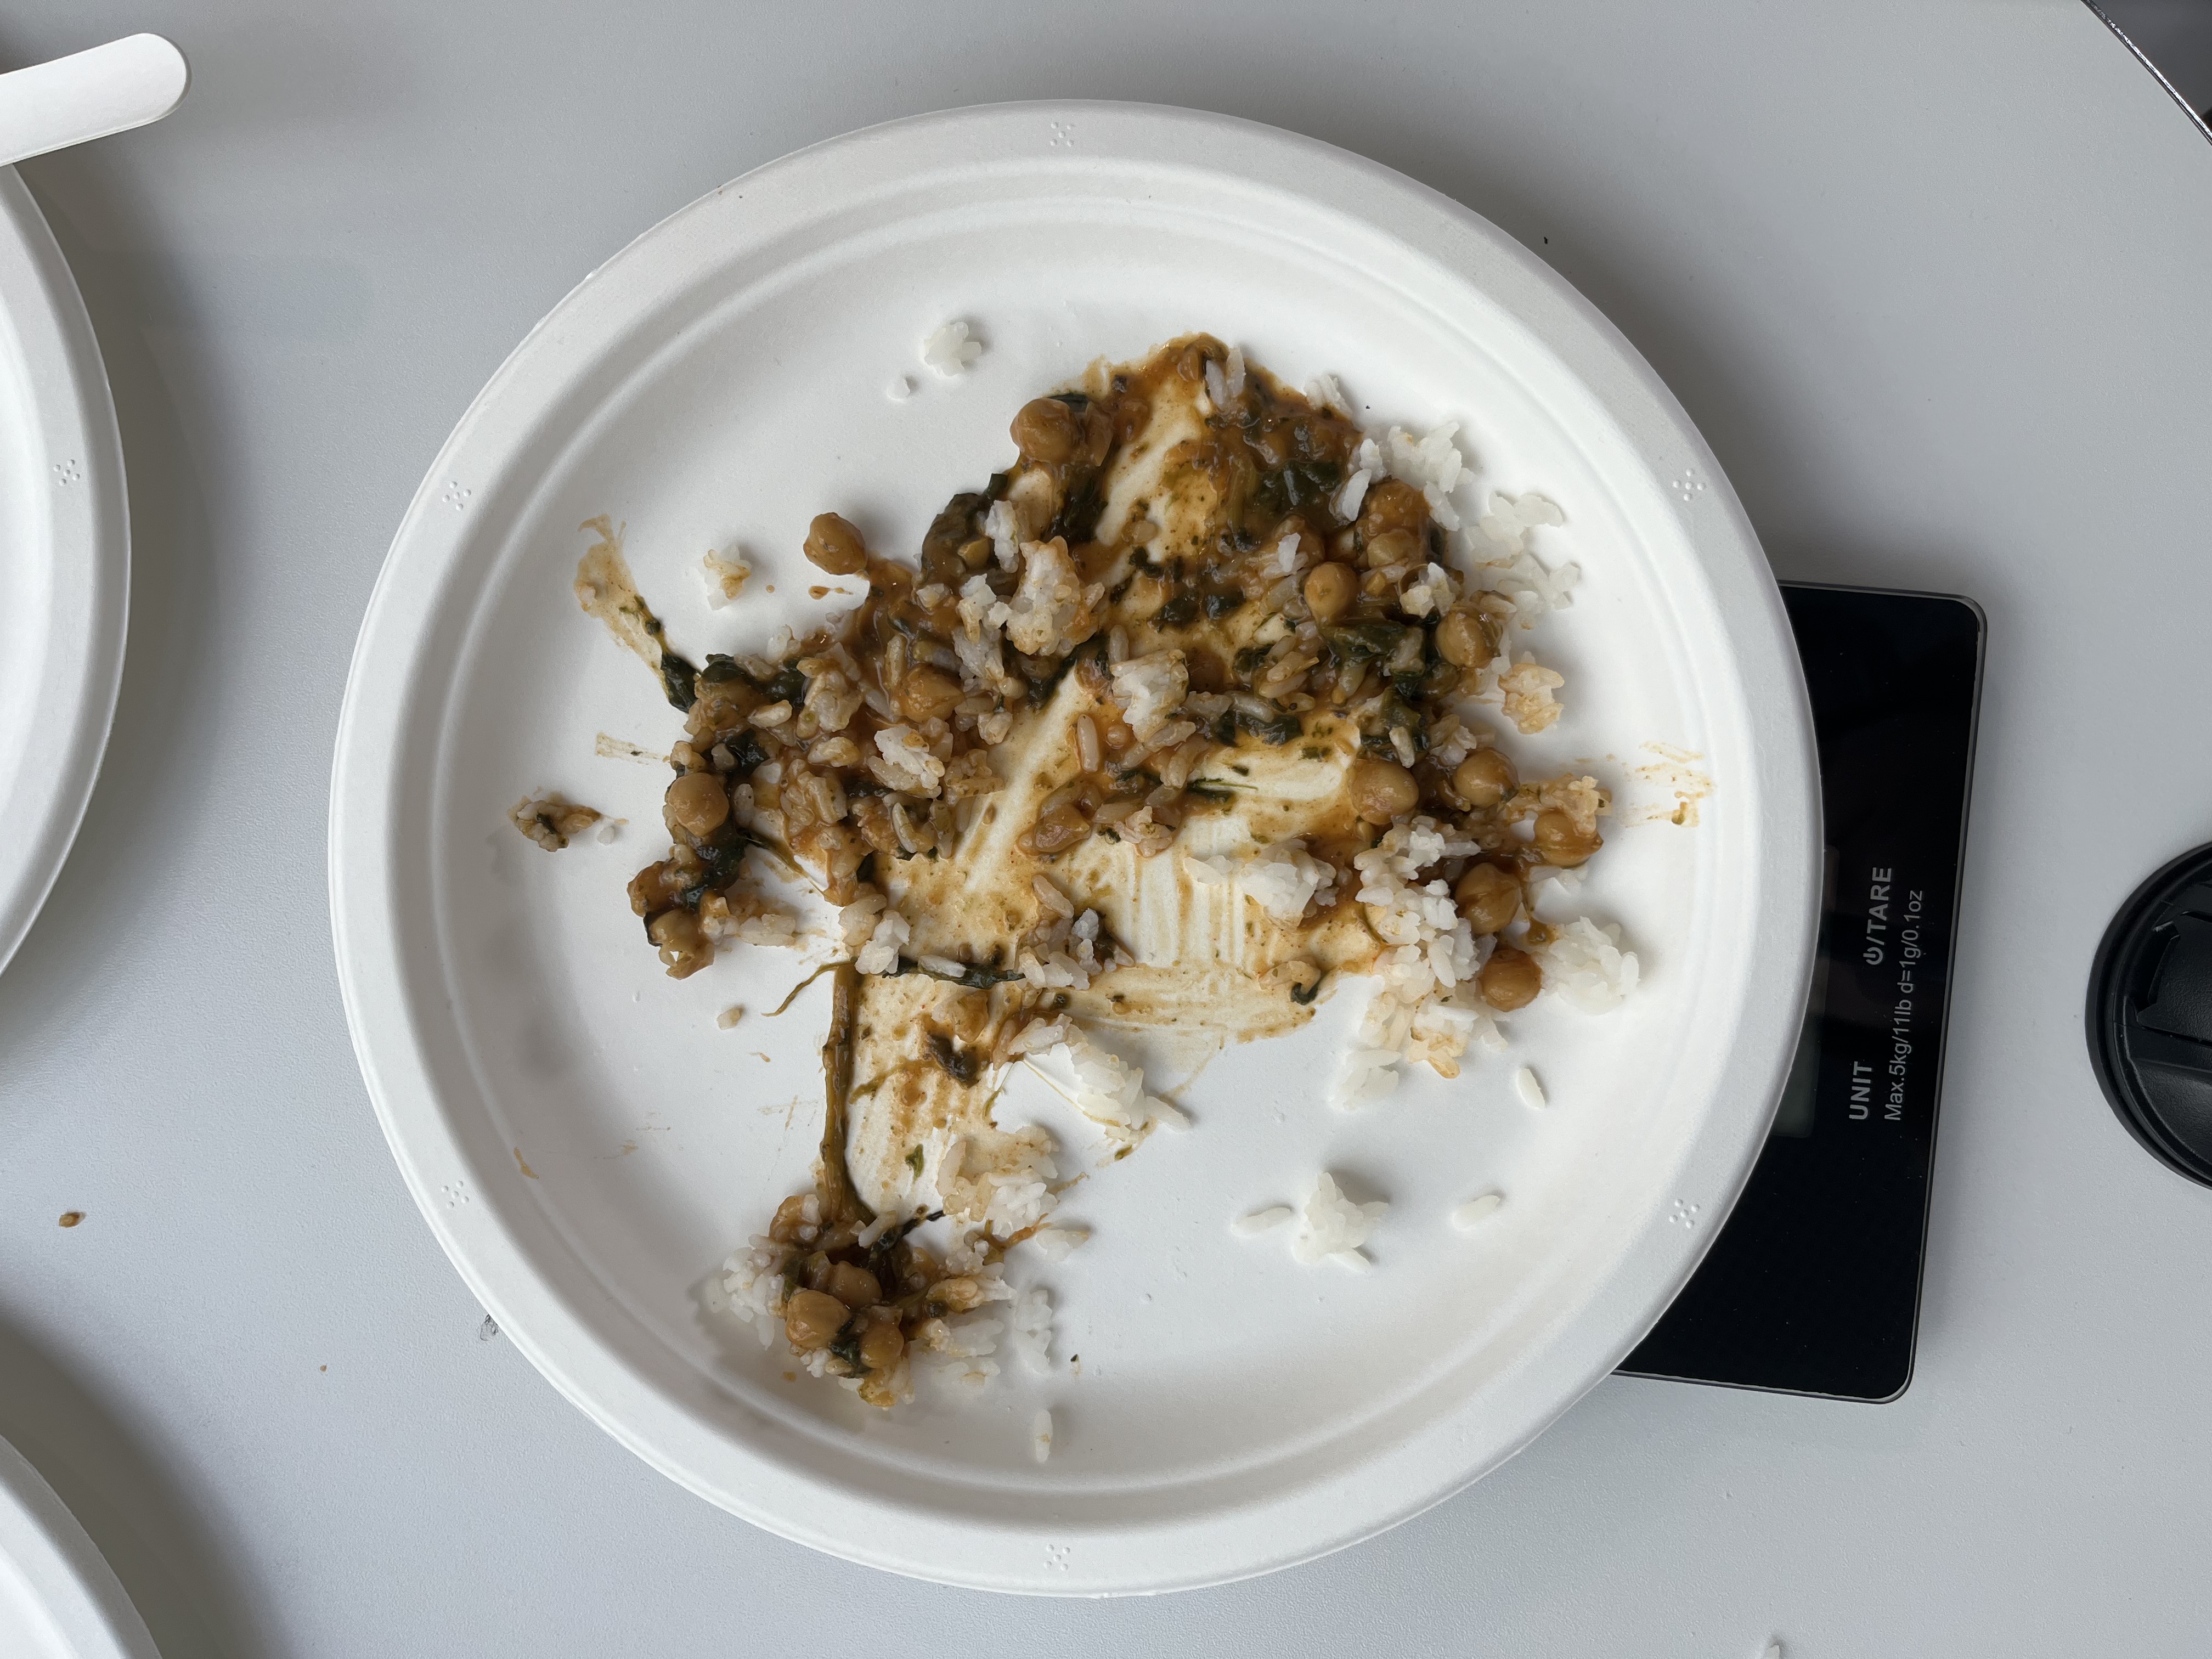
Ingredients: rice, chickpeas